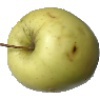
Label: Apple Golden 2